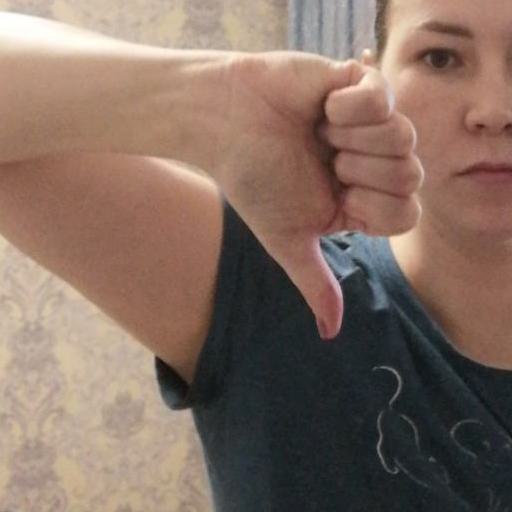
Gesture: dislike